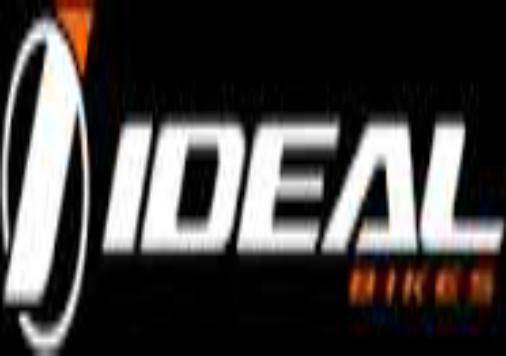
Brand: Ideal Bikes
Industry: Transportation